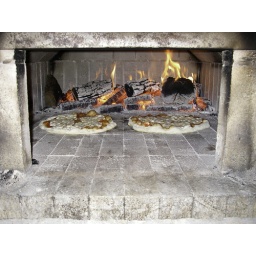
pizza in oven